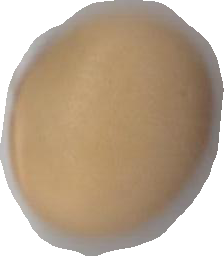
Variety: Anjasmoro